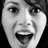
Emotion: surprise